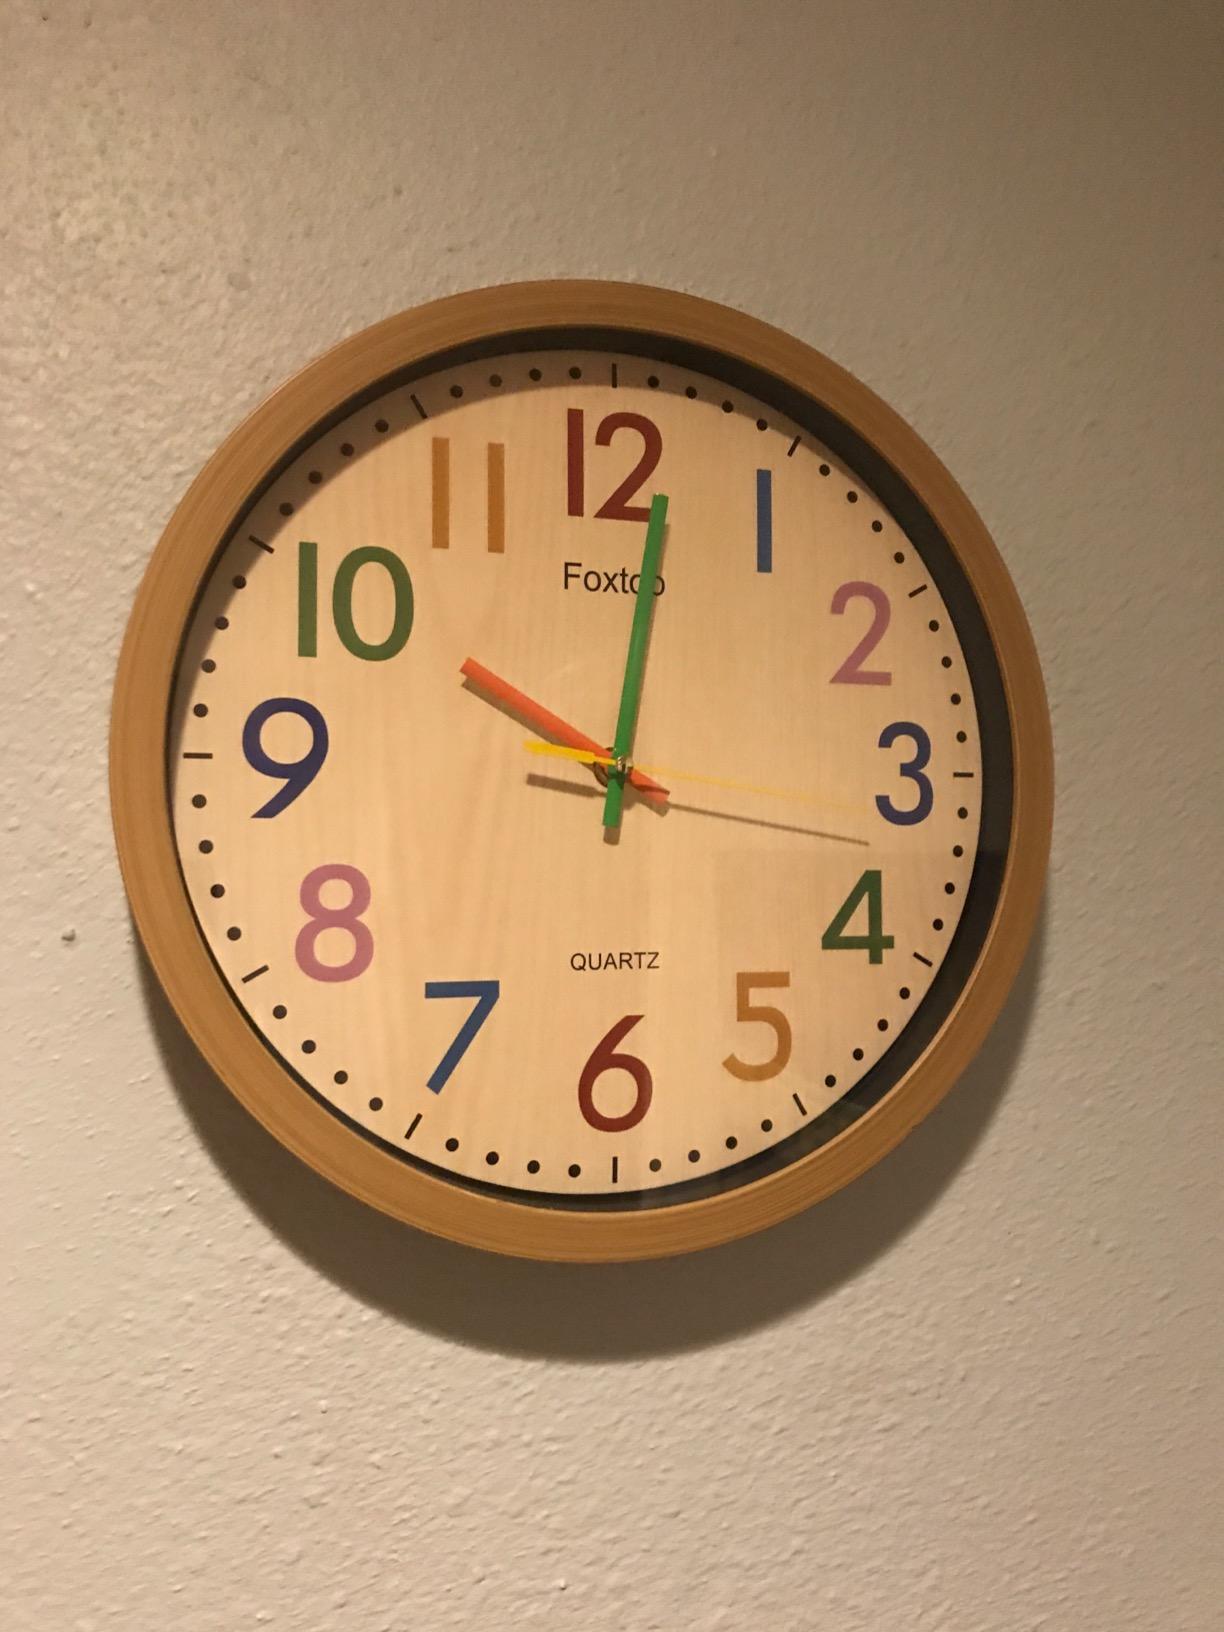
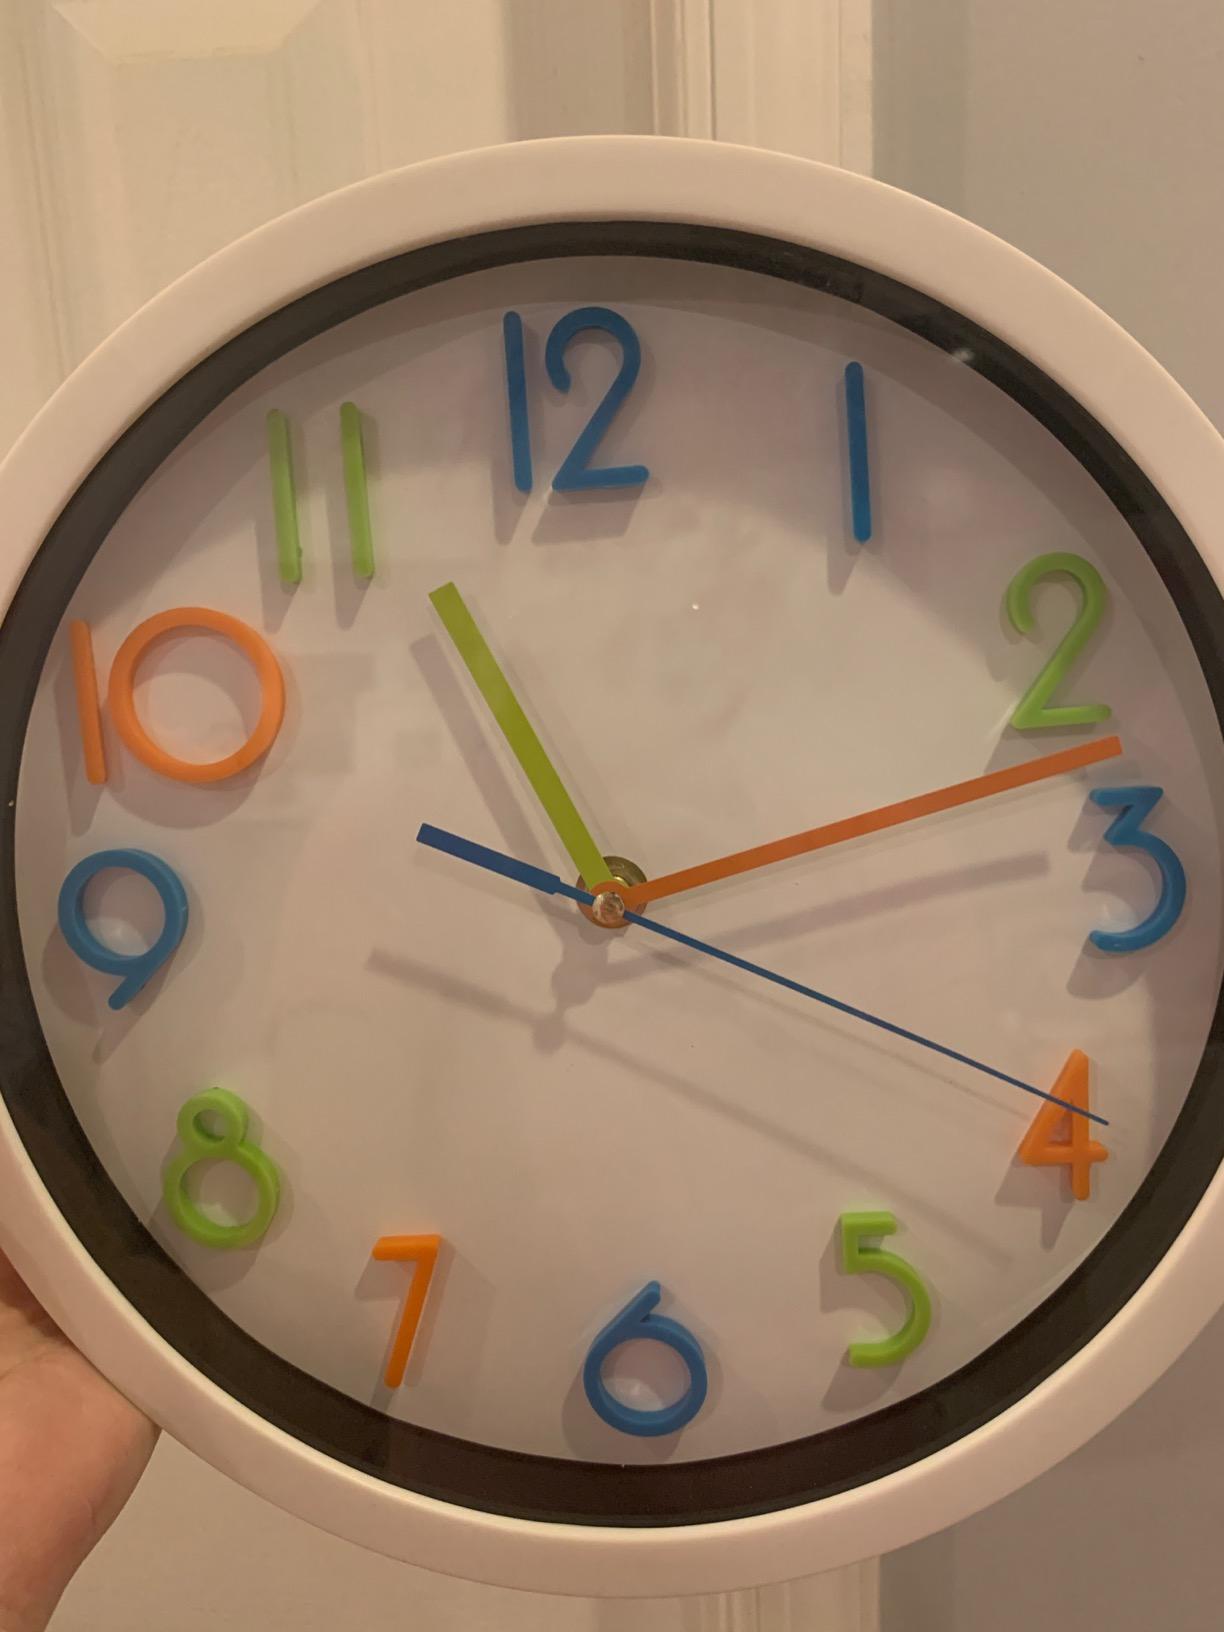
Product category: clock
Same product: no